Aleksandr Borisovich Rodionov

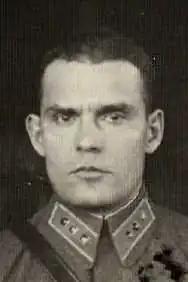
Rodionov in the late 1930s

From December 1923, Rodionov served first as assistant "politruk" (political instructor) and then as "politruk" of the 2nd company of the 6th Khabarovsk Rifle Regiment. In November 1924 he transferred to the 5th Amur Rifle Regiment of the division, where he served as assistant commander of the long-service platoon and company "politruk", as responsible organizer of the Komsomol bureau and assistant political lecturer of the regimental school, and as assistant company commander for political section. In September 1927 he was sent to the Refresher Course for Commanders of the Siberian Military District at Irkutsk, and, upon graduation in June 1928, was appointed to the 107th Vladimir Rifle Regiment of the 36th Rifle Division, where he served as commander of a platoon, rifle company, and supply company, battalion chief of staff, and assistant chief of staff of the regiment. During the Sino-Soviet conflict of 1929 his regiment guarded the Soviet border.